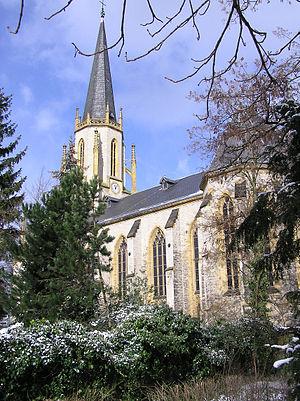
Gütersloh est une ville de Rhénanie-du-Nord-Westphalie de 98 406 habitants, située dans l'arrondissement de Gütersloh dans le district de Detmold et la province de Westphalie-Lippe.